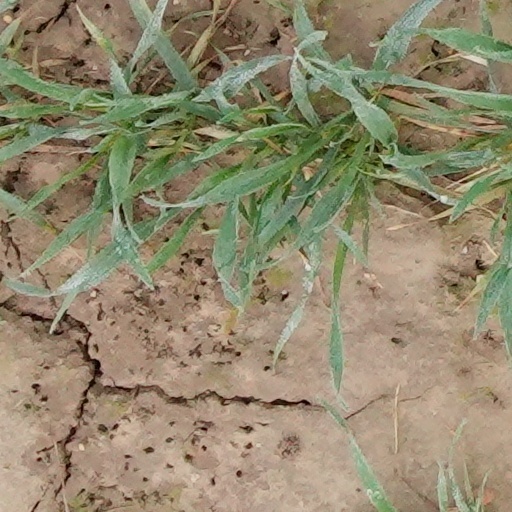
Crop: wheat